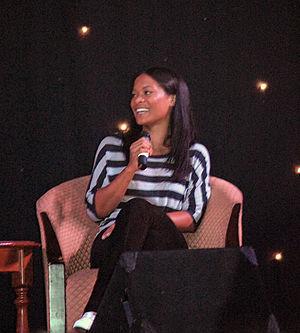
Tasha Williams est un personnage fictif créé par Ilene Chaiken pour la série télévisée The L Word.
Rose Rollins est une mannequin et comédienne américaine née le 30 avril 1978.
The L Word ou Elles est une série télévisée américaine en 70 épisodes de 52 minutes créée par Ilene Chaiken diffusée entre le 18 janvier 2004 et le 8 mars 2009 sur Showtime. La série décrit la vie et les amours d'un groupe de femmes lesbiennes ou bisexuelles, et de personnes transgenres et de leur entourage dans le quartier de West Hollywood, de Los Angeles.